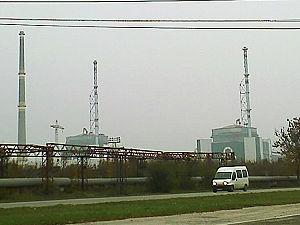
La centrale nucléaire de Kozlodouy est située à Kozlodouy sur le bord du Danube à la frontière de la Roumanie. Il s'agit de la seule centrale nucléaire bulgare, elle couvre 34 % de la consommation électrique du pays en 2018.